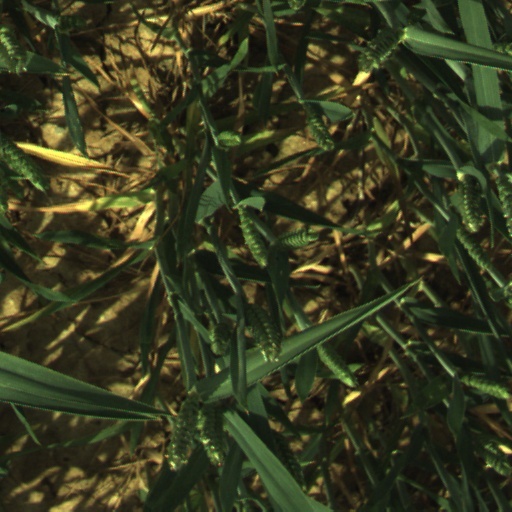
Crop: wheat